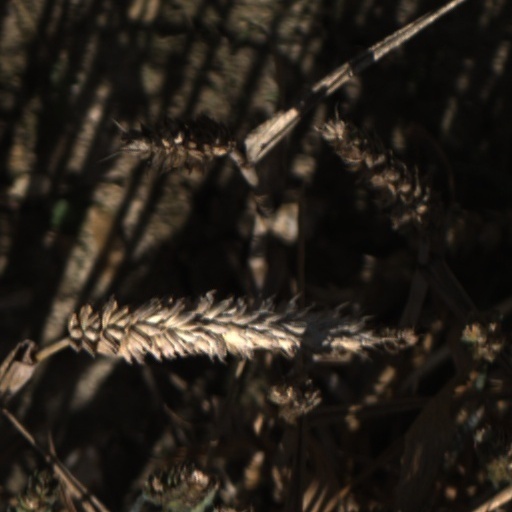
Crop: wheat